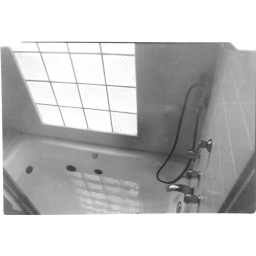
the bathroom in my basement; the light from the window always makes funky shadows in the bathtub